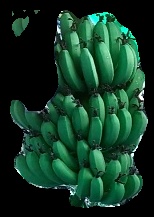
Variety: pachbale
Grade: grade1